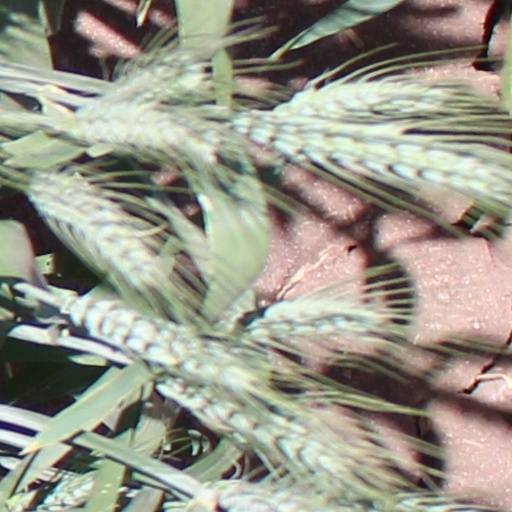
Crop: wheat